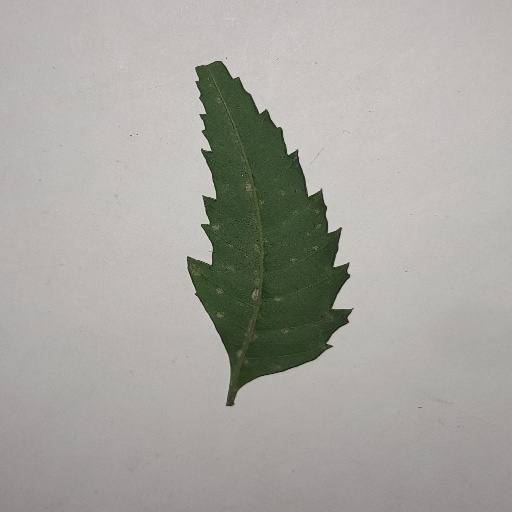
Species: Neem
Leaf condition: Powdery Mildew